History of Germany

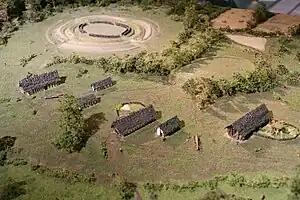

The first groups of early farmers different from the indigenous hunter-gatherers to migrate into Europe came from a population in western Anatolia at the beginning of the Neolithic period between 10,000 and 8,000 years ago.